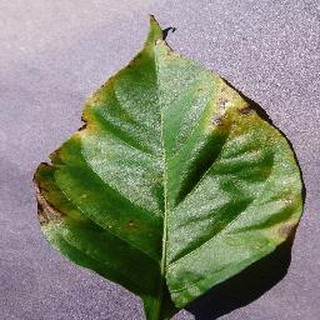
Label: bell_pepper_bacterial_spot